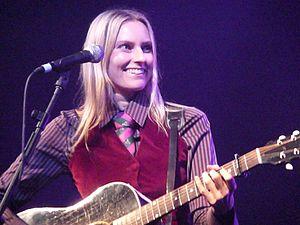
Aimee Mann, née le 8 septembre 1960 à Richmond, est une auteure-compositrice-interprète et bassiste américaine. Après avoir fait partie du groupe 'Til Tuesday dans les années 1980, elle se lance dans une carrière en solo au début des années 1990 mais ses albums, bien que salués par la critique, ne rencontrent pas le succès commercial jusqu'à sa participation à la bande originale de Magnolia, film pour lequel elle est nommée à l'Oscar de la meilleure chanson originale. Dans les années 2000, ses albums obtiennent plus de succès auprès du public.